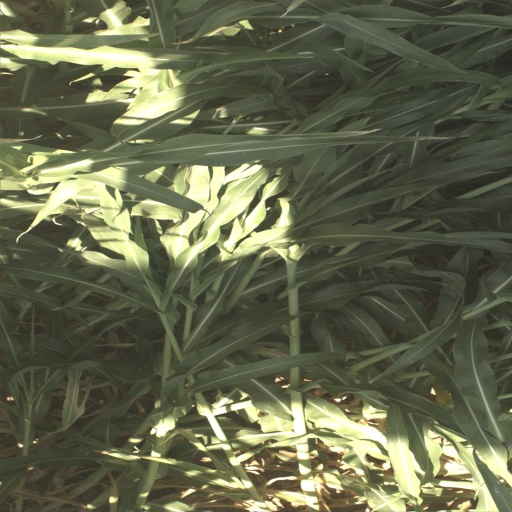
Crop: sorghum